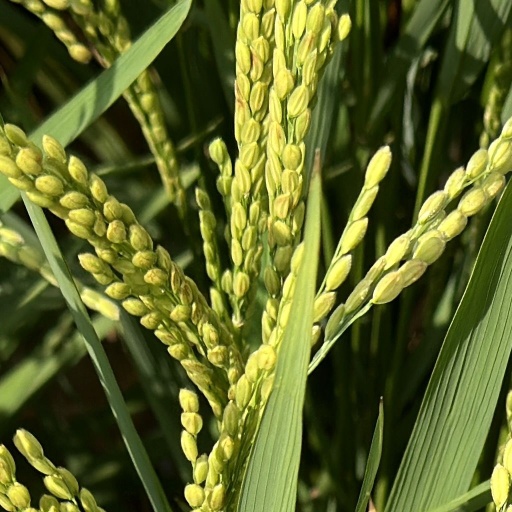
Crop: rice